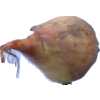
Label: onion